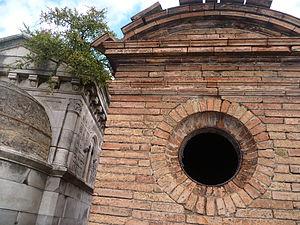
Toulouse (Haute-Garonne, France)
Le cimetière Terre-Cabade, dont le nom provient sûrement de terra cavada, terre excavée du sol ou formée de caves, fournissant argile aux briquetiers de la ville rose, est l'œuvre d'Urbain Vitry qui en fera le plus grand cimetière de Toulouse. Divisé en huit sections et couvrant une superficie de 33 hectares, il a été officiellement ouvert comme cimetière en 1840. Il est partagé en deux: le cimetière de Terre-Cabade au sens strict, ou cimetière ancien, et le cimetière de Salonique, ou cimetière nouveau, séparés par le chemin de Callibens.